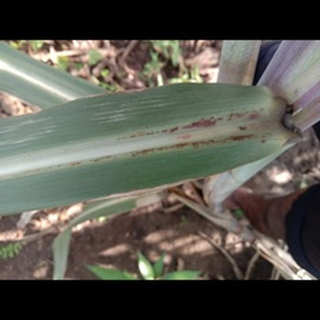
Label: sugarcane_rust